Describe the emotion expressed in this image:  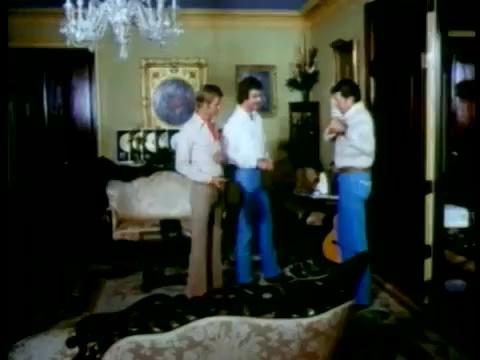
This person displays Suffering, valence and arousal with low intensity.